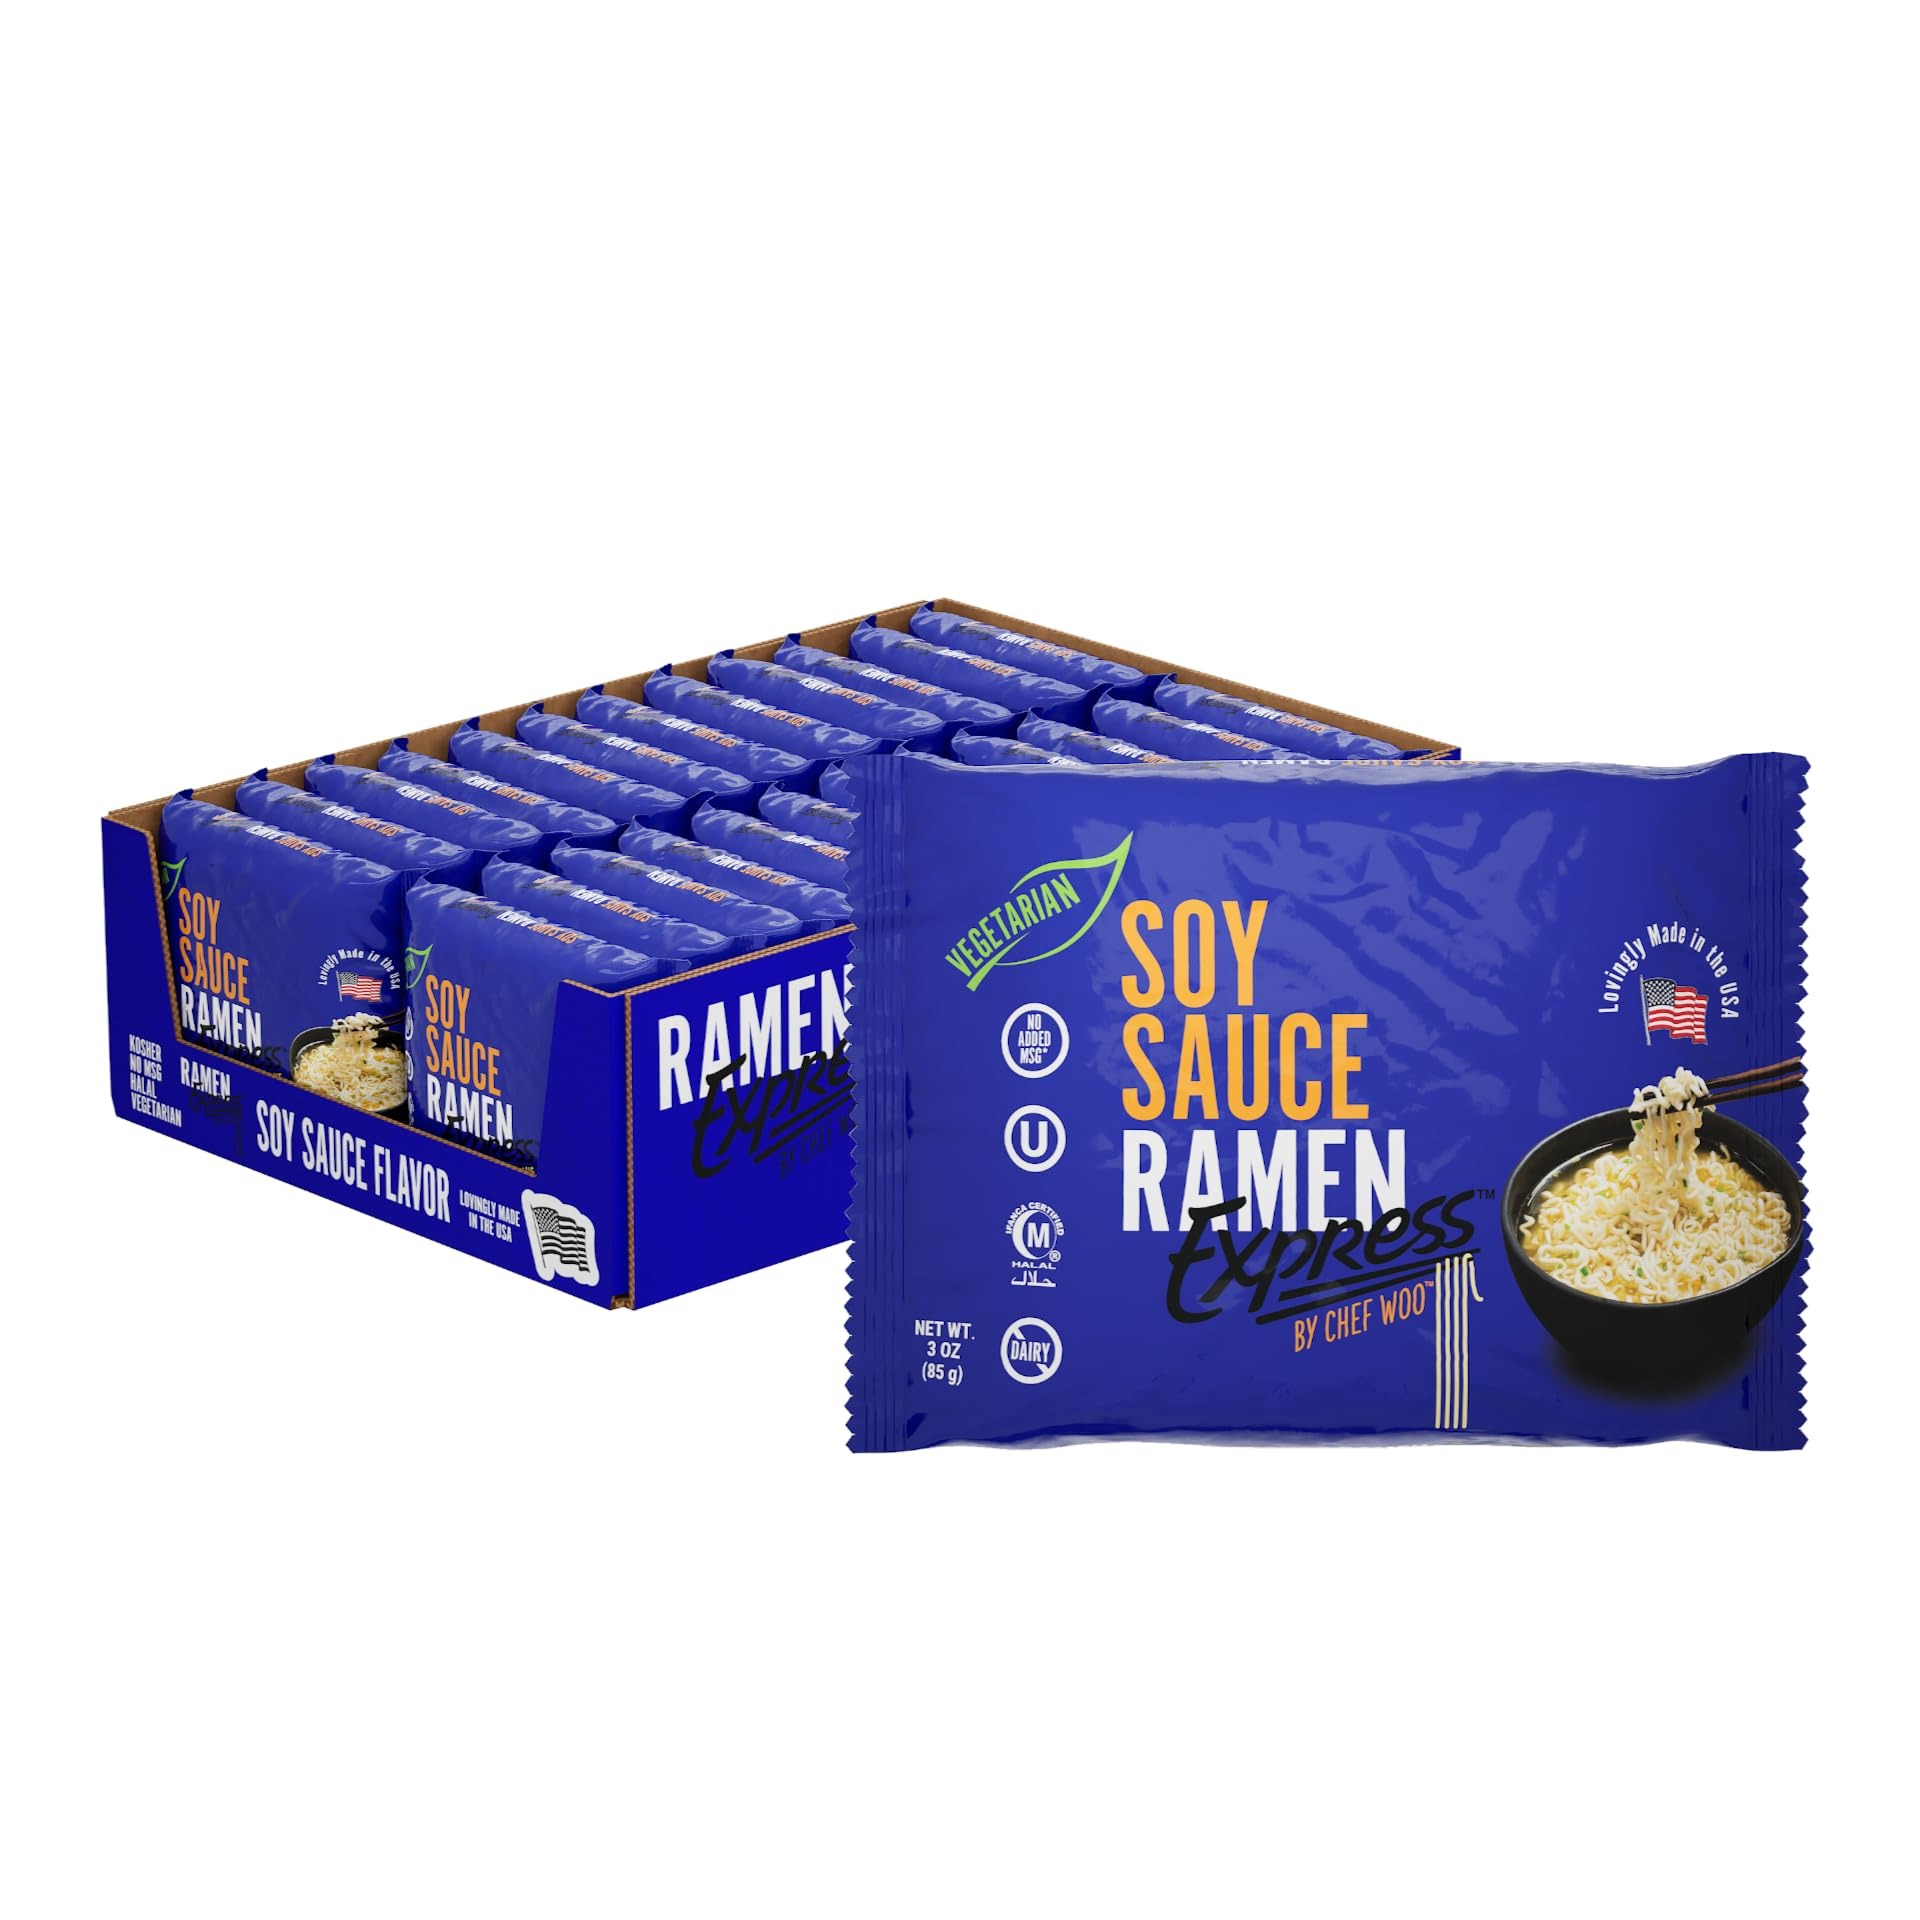
Item Name: RAMEN EXPRESS Soy Sauce Flavor Ramen Noodle Packs, 3 Oz Each (Pack Of 24) | Animal-free Ramen Noodles | All Plant-based | Made in U.S. with finest American flour
Bullet Point 1: SAVORY GOODNESS: Super satisfying, wholesome taste.
Bullet Point 2: DIETARY RESTRICTIONS? NO PROBLEM: Yummy instant noodles made certified vegetarian and halal. Dairy-free and egg-free.
Bullet Point 3: NO YUCKY STUFF: Stock up your pantry with delicious ready-to-eat ramen noodles without the TBHQ, GMO, MSG or palm oil
Bullet Point 4: ETHICALLY MADE: Locally produced for a smaller eco-footprint. No palm oil or animal by-products used in any products. Serve in a ramen bowl and PLEASE RECYCLE
Bullet Point 5: GET CREATIVE: Enjoy the delicious taste of Ramen Express on its own or elevate your instant ramen noodles with your favorite fresh ingredients like chopped mushrooms and green onions
Product Description: Veggie yumminess for the ramen lover. Feel good about your food. Even instant ramen noodles. Locally made in the USA with absolutely no added MSG or animal byproducts. Certified vegetarian and certifiably delicious. That is the Ramen Express way. It’s the perfect convenient food for your pantry.
Value: 72.0
Unit: Ounce

Price: 24.99